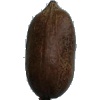
Label: Nut Pecan 1